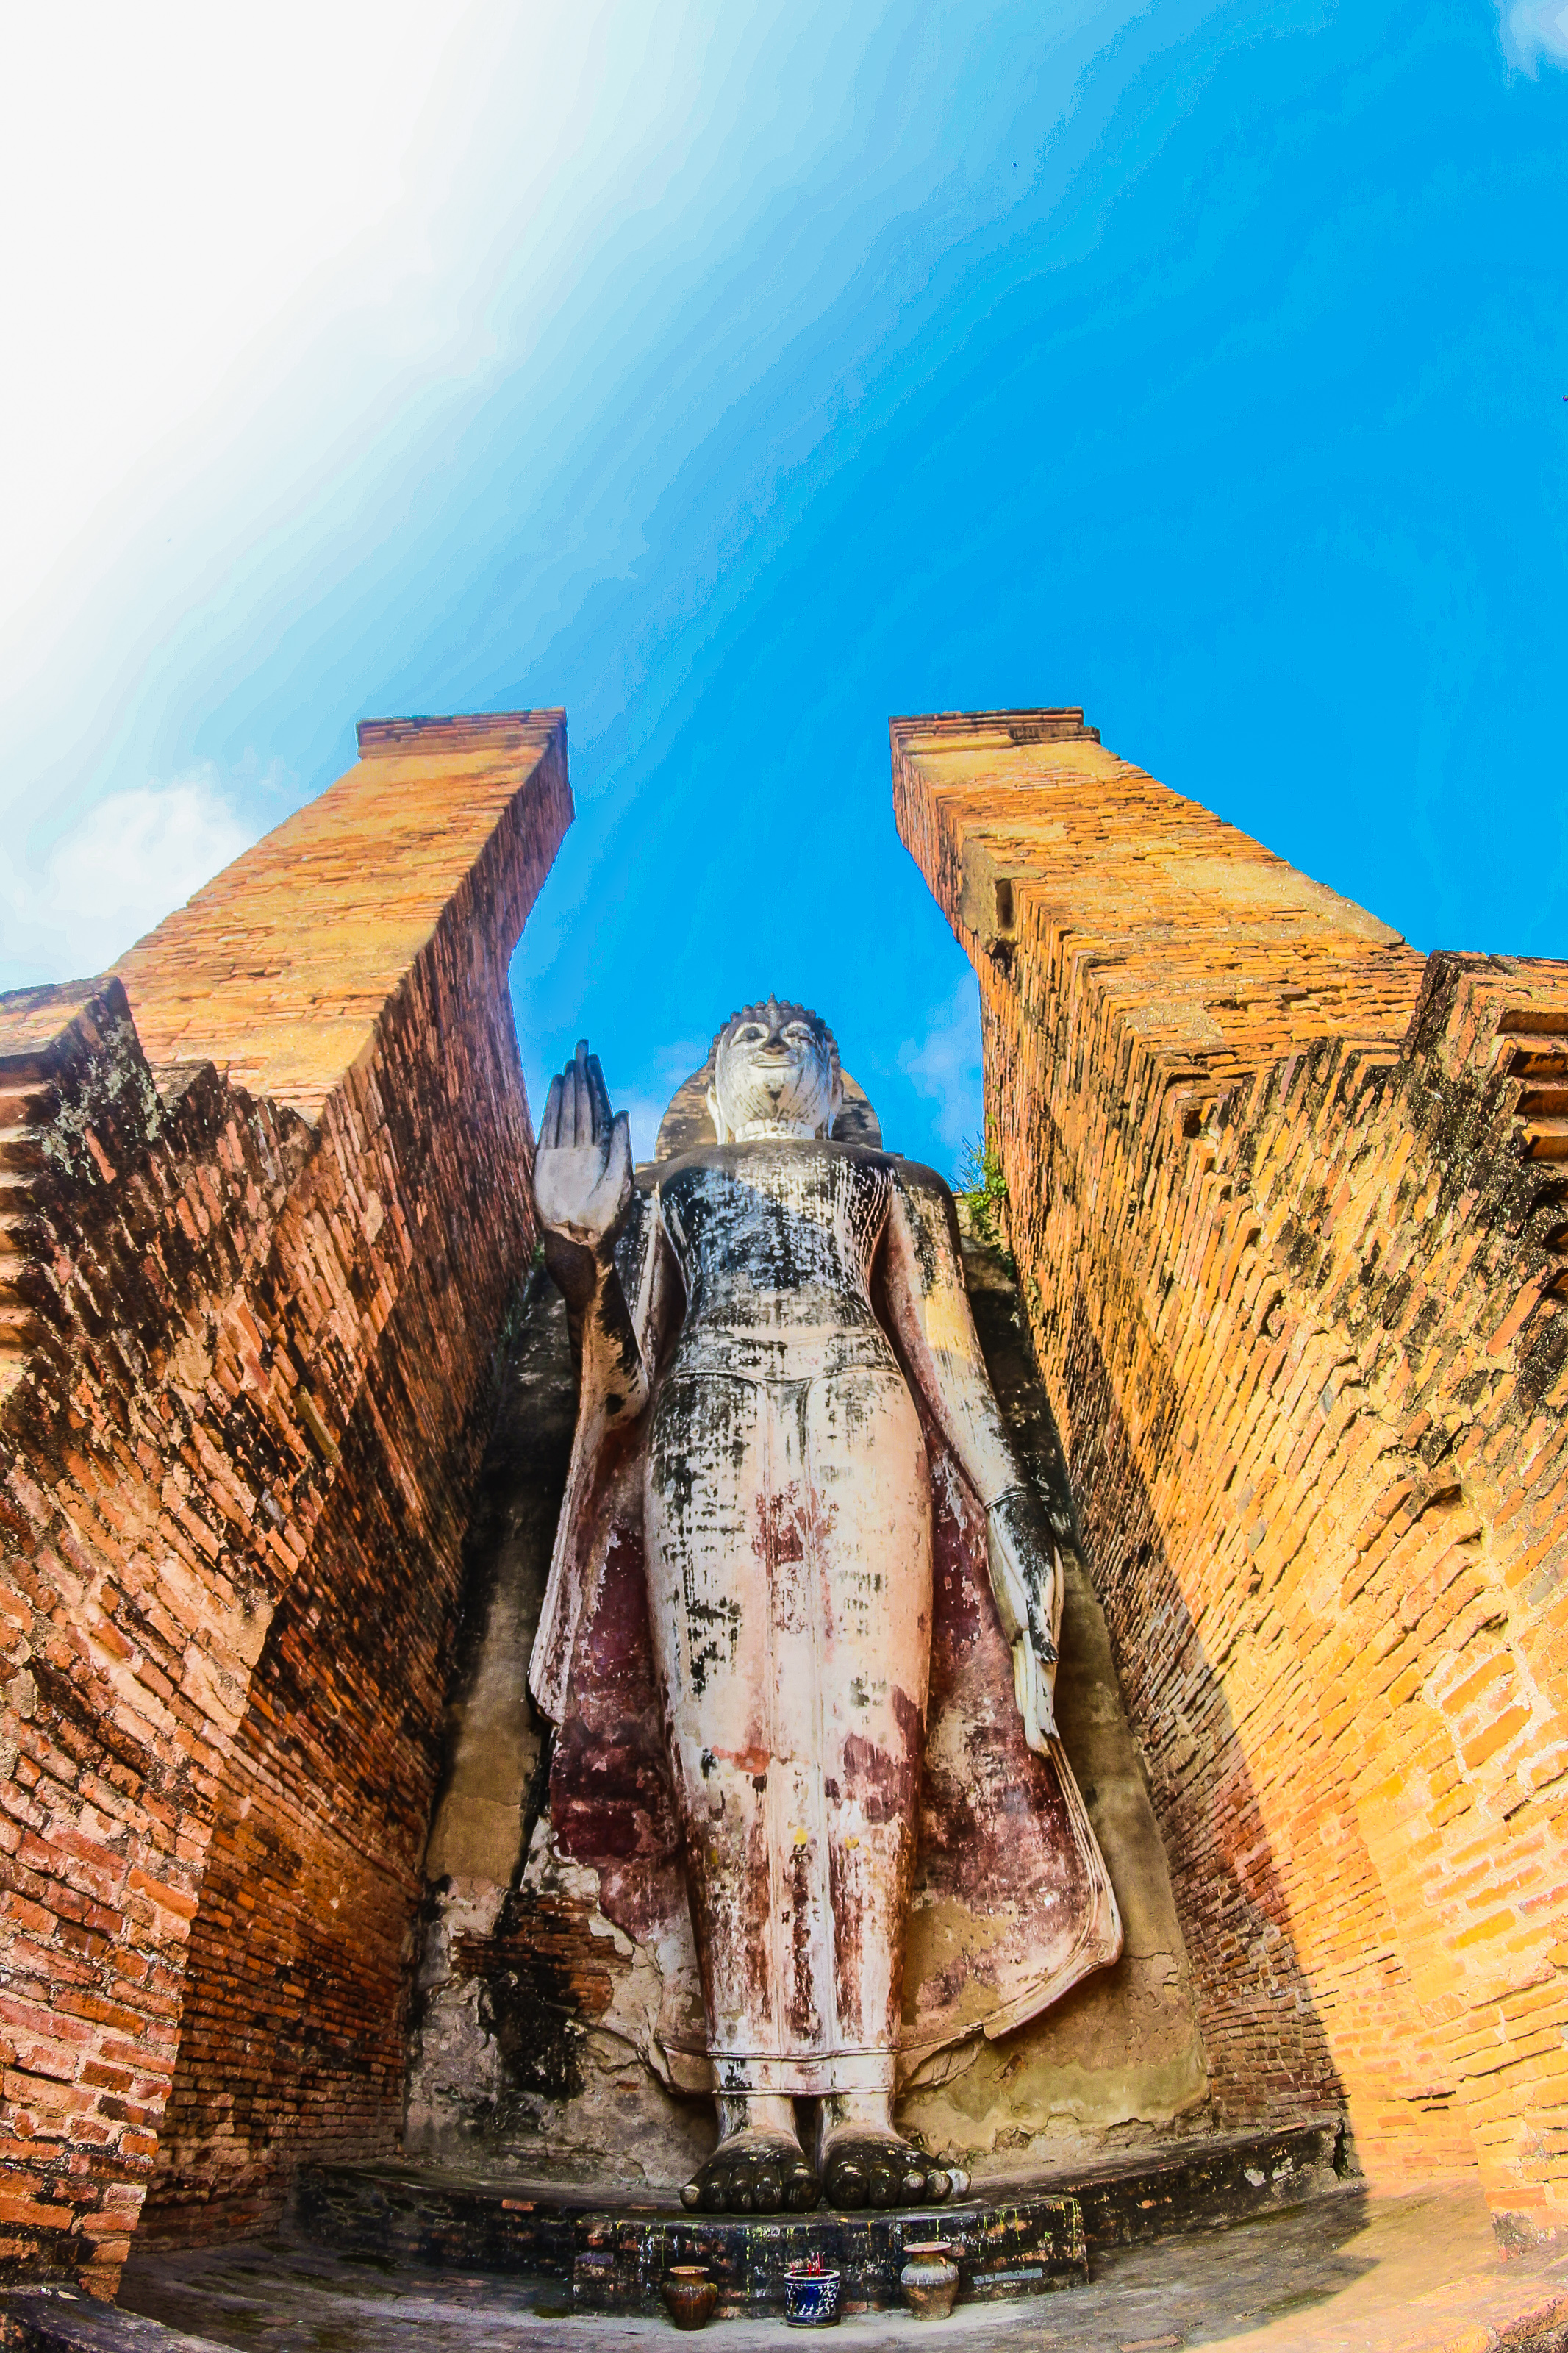
ancient, archeology, architecture, art, asia, buddha, buddhism, buddhist, civilization, cultural, culture, destination, east, famous, heritage, historical, history, landmark, meditation, old, pagoda, park, religion, ruin, scene, sculpture, seated, siam, site, southeast, statue, stone, sukhothai, symbols, temple, thai, thailand, thailand temple, tourism, tourist, traditional, travel, unesco, wat, worship, sky, water, historic site, landscape, rock, vacation, ancient history, stock photography, coast, world, city, monument, sea, tourist attraction, mountain, building